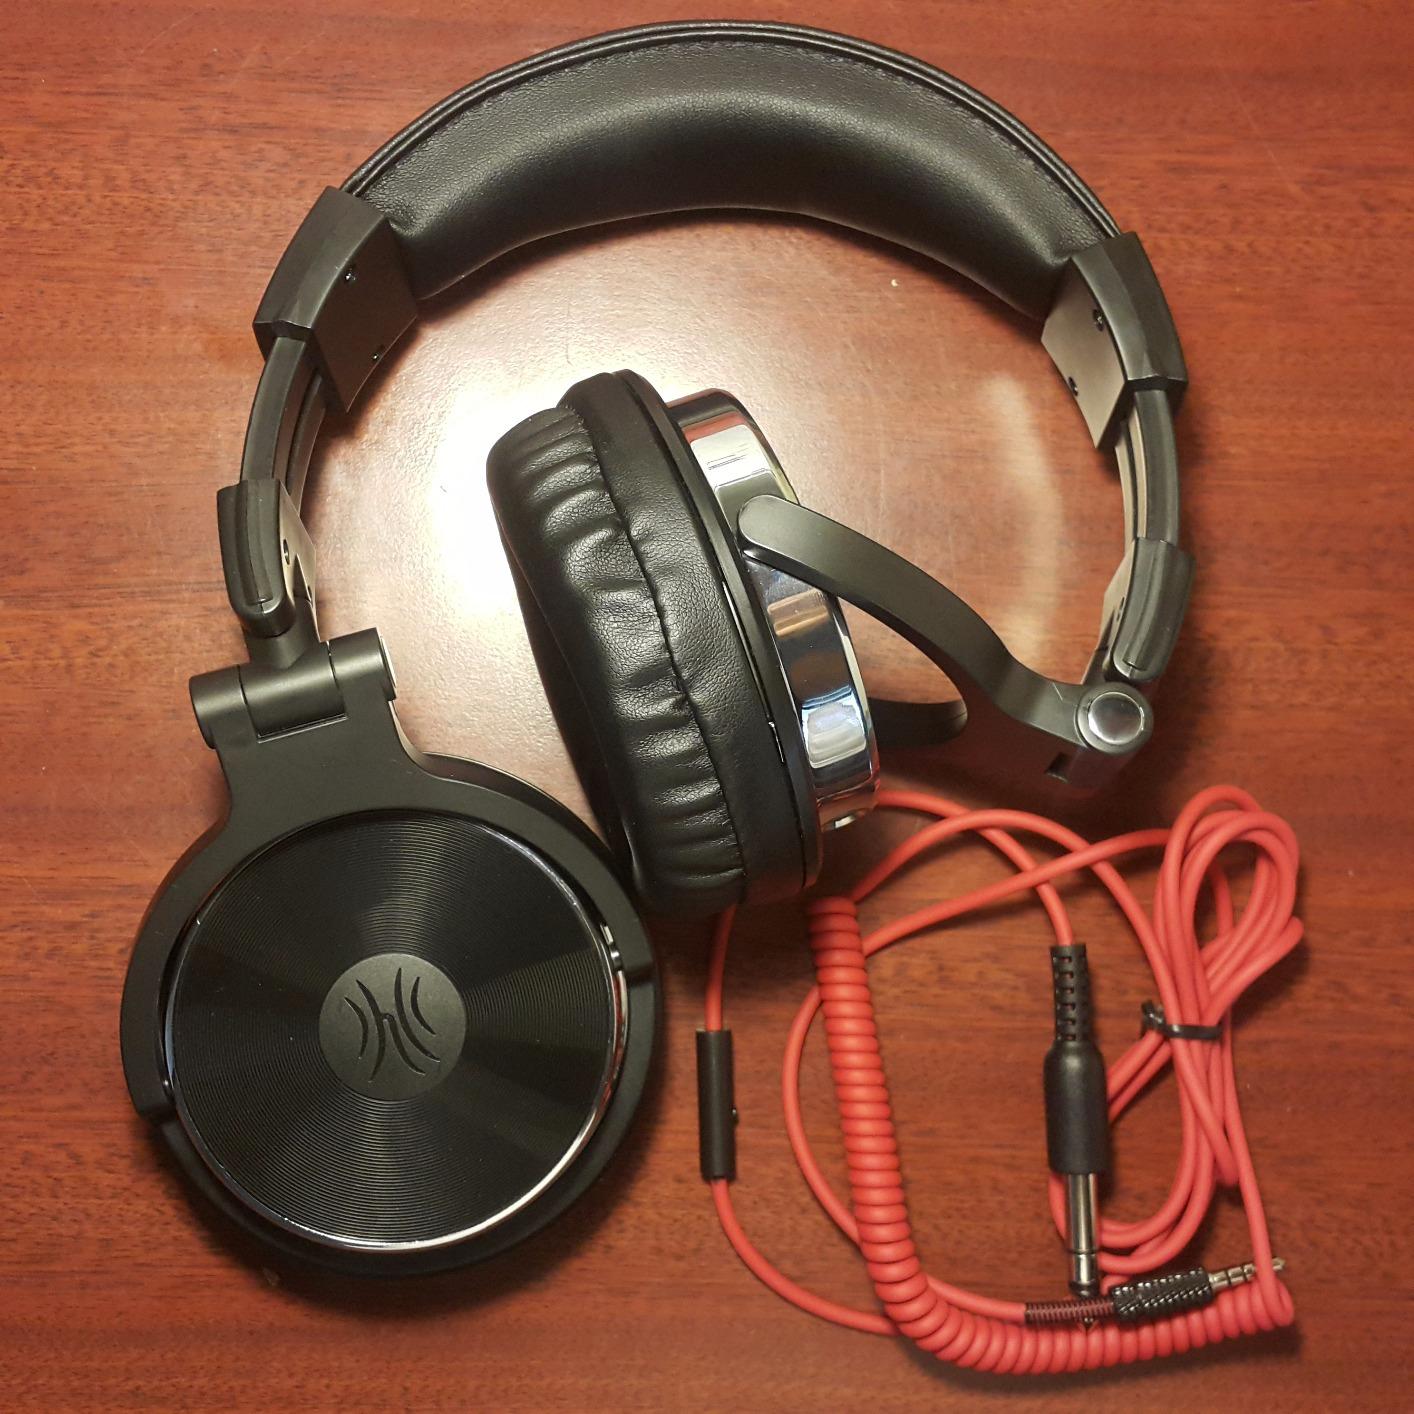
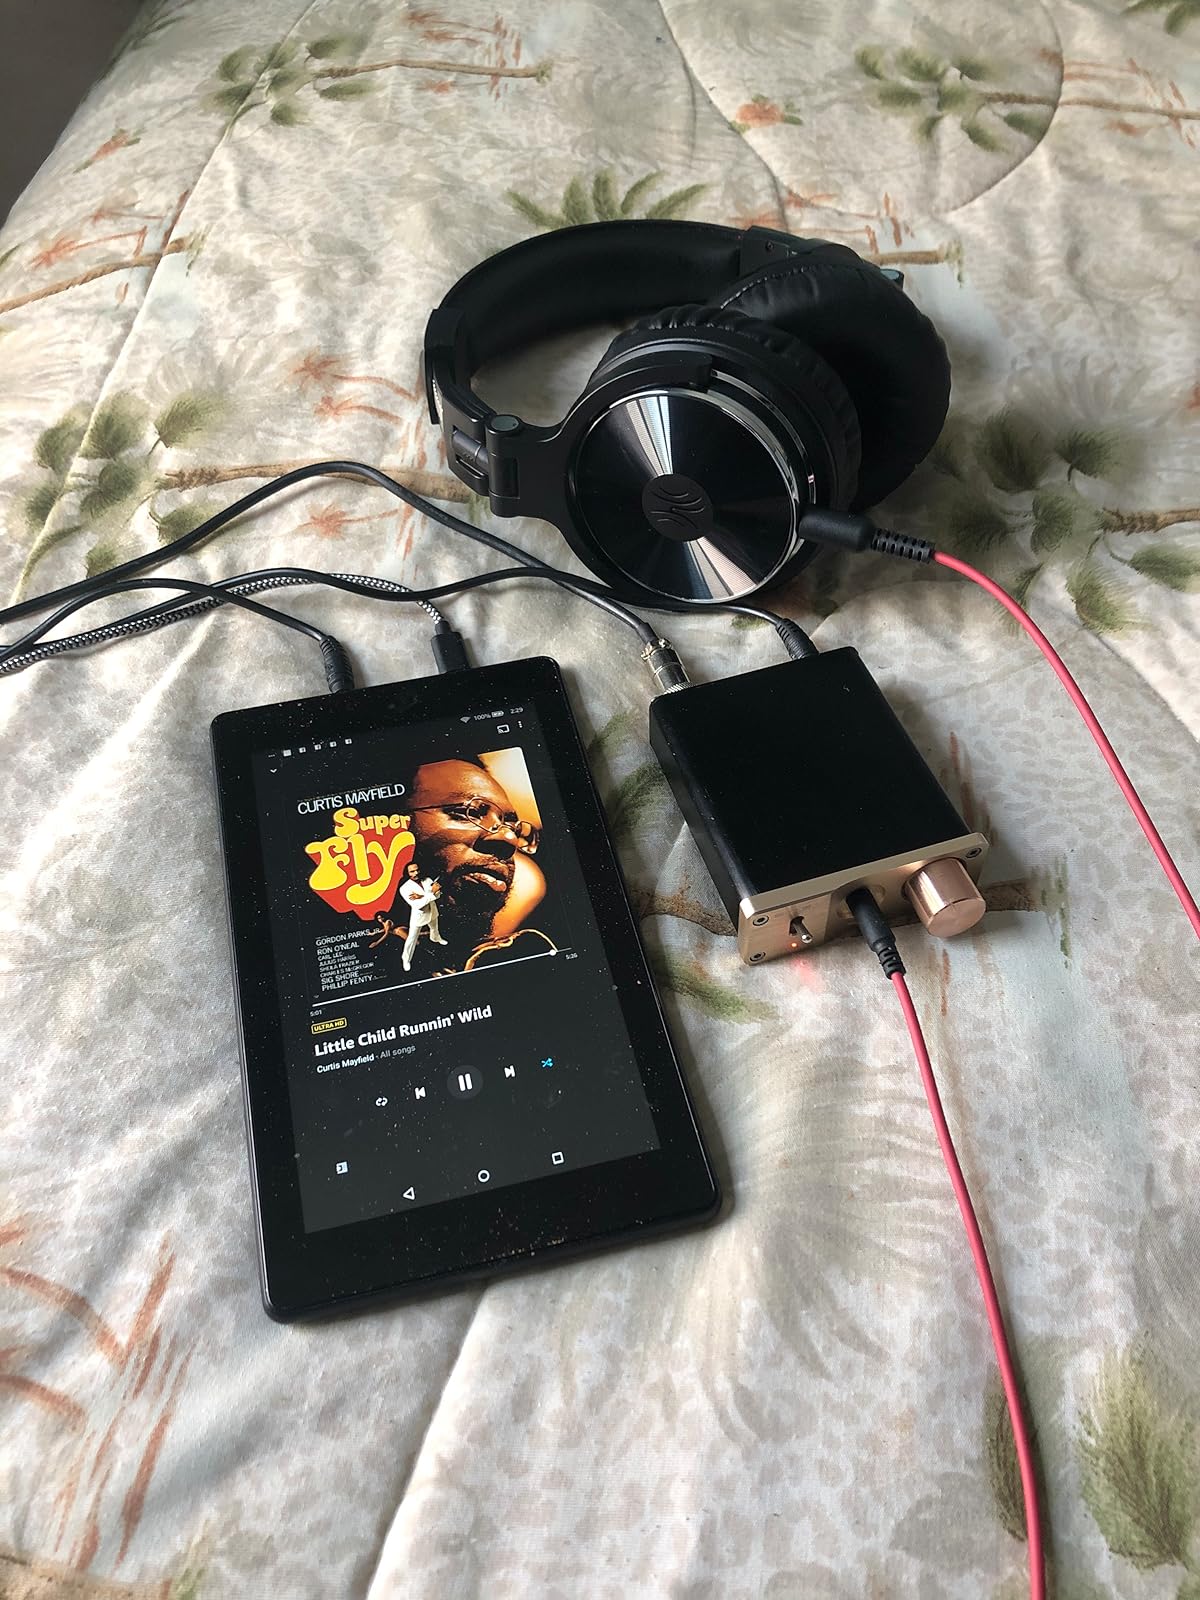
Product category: headphones
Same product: yes